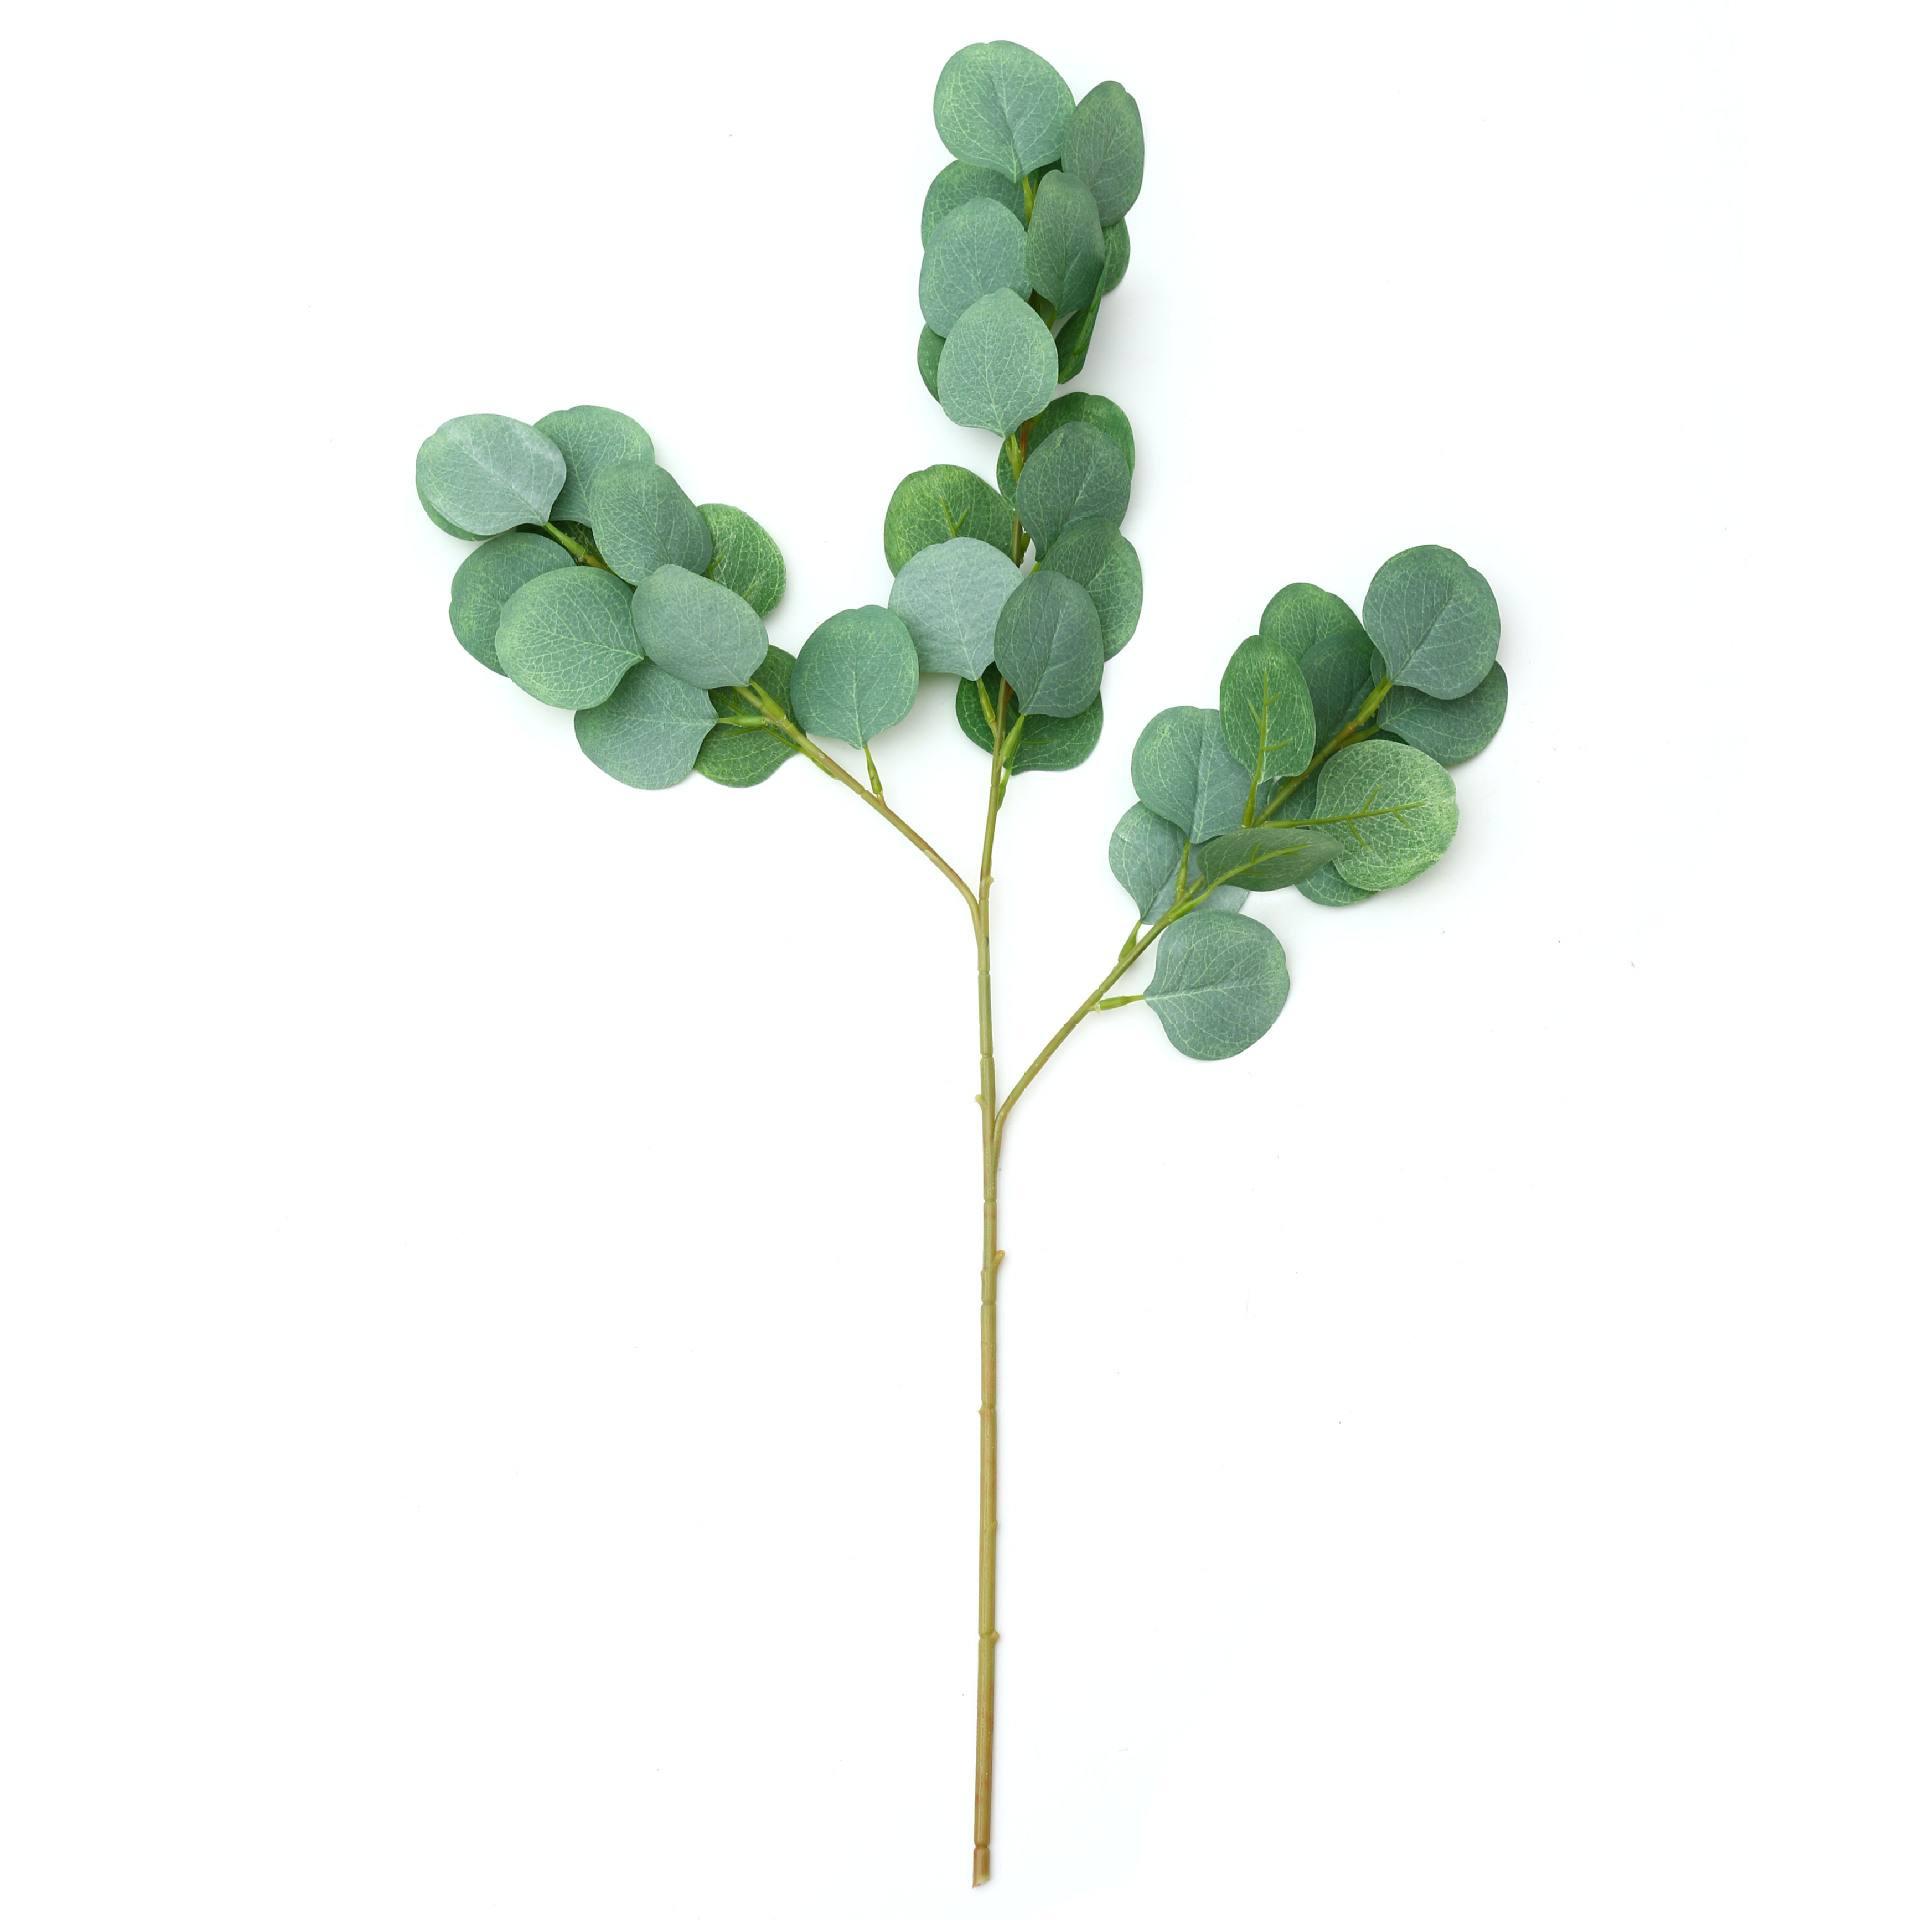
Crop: apple
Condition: healthy